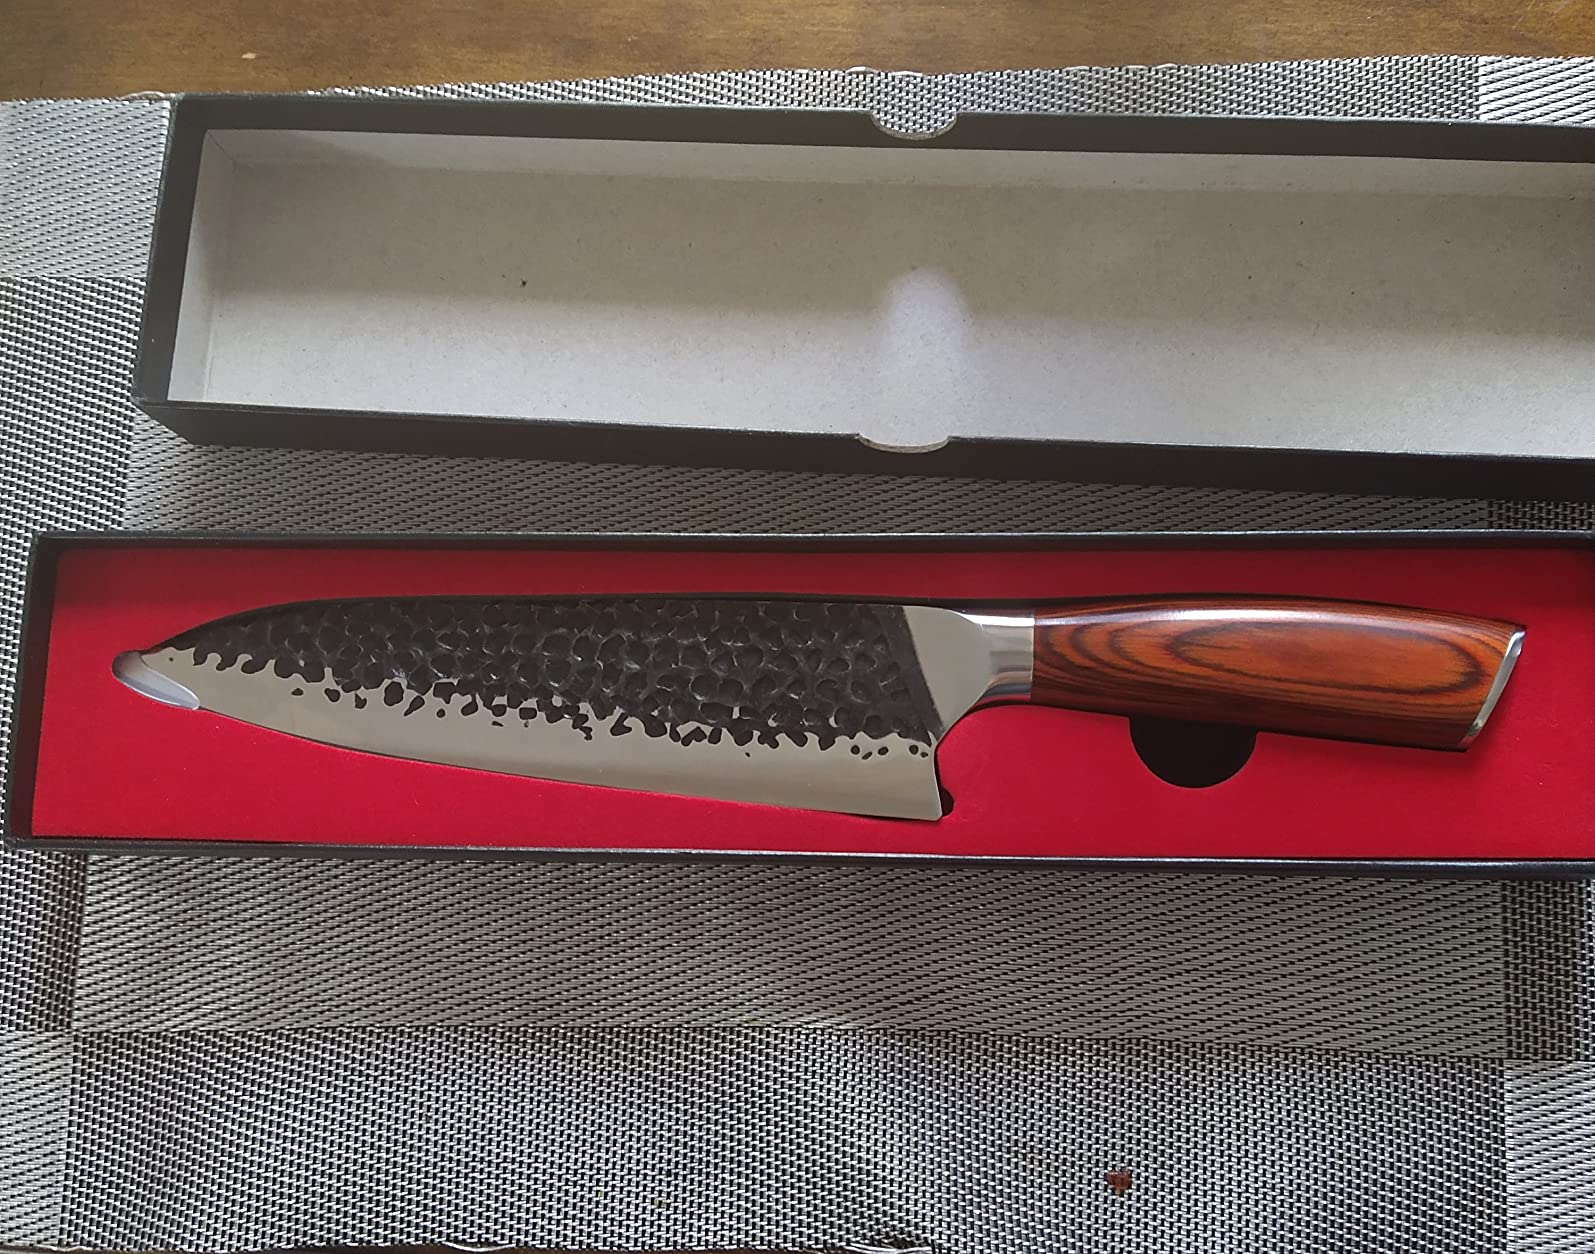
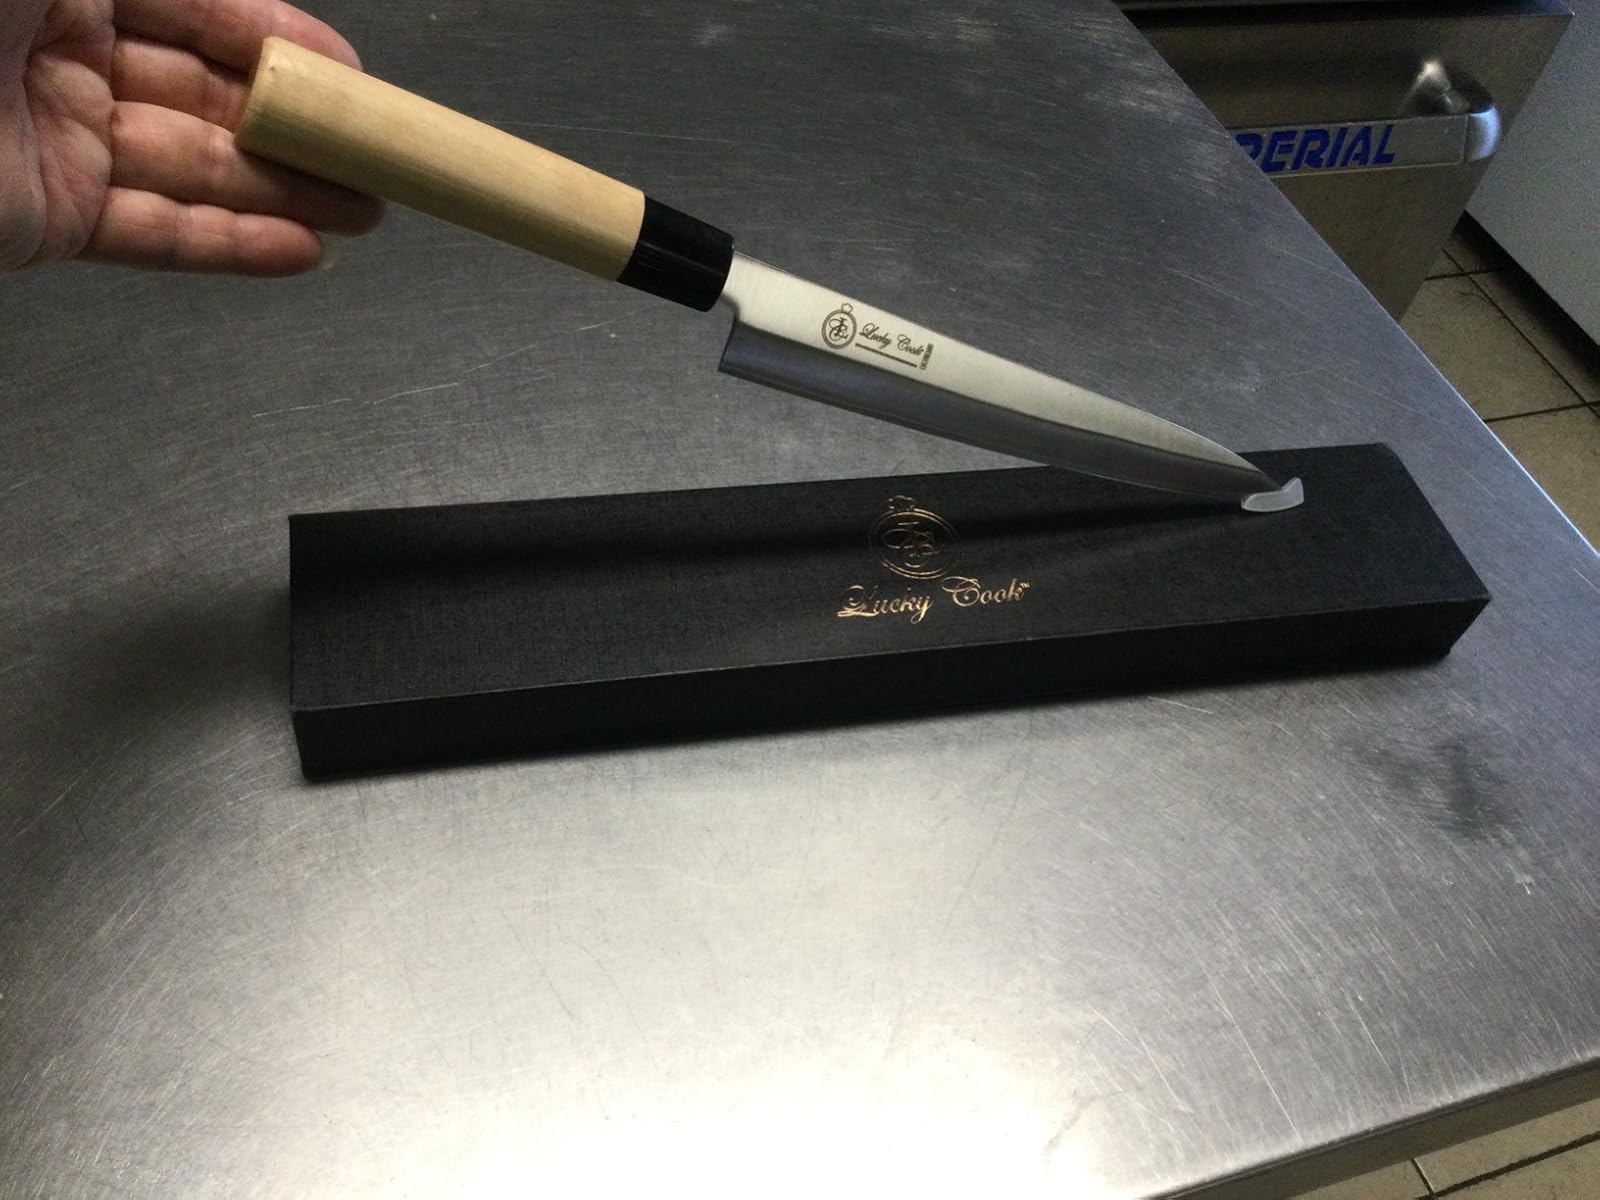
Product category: items_knife
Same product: no